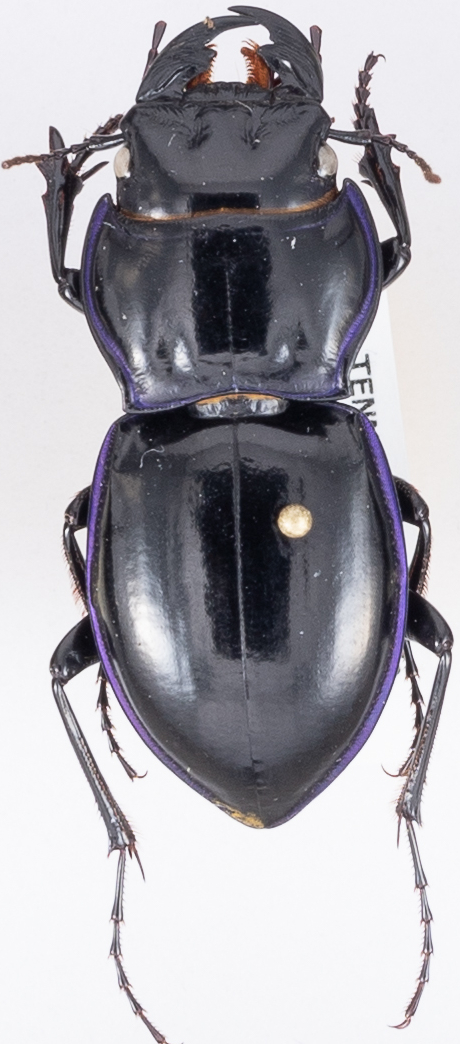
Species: Pasimachus punctulatus
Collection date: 2017-05-30
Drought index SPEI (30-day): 0.9
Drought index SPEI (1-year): -0.8
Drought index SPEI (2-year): -0.54